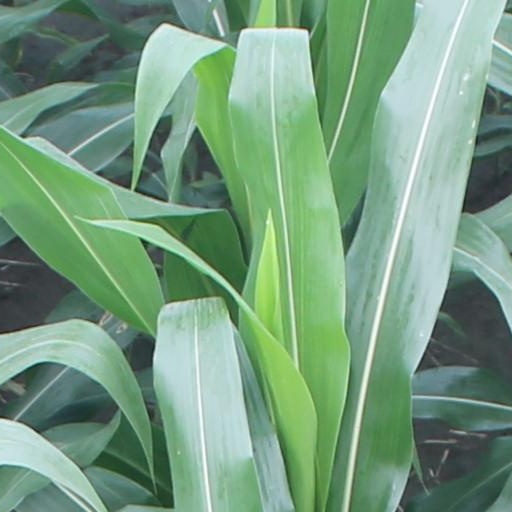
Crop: maize; corn